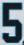
Number: 5